Snowbelt

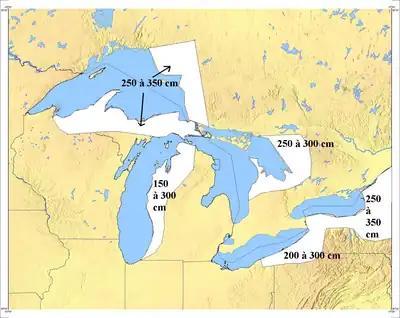

The Snowbelt, Snow Belt, Frostbelt, or Frost Belt is the region near the Great Lakes in North America where heavy snowfall in the form of lake-effect snow is particularly common. Snowbelts are typically found downwind of the lakes, principally off the eastern and southern shores.